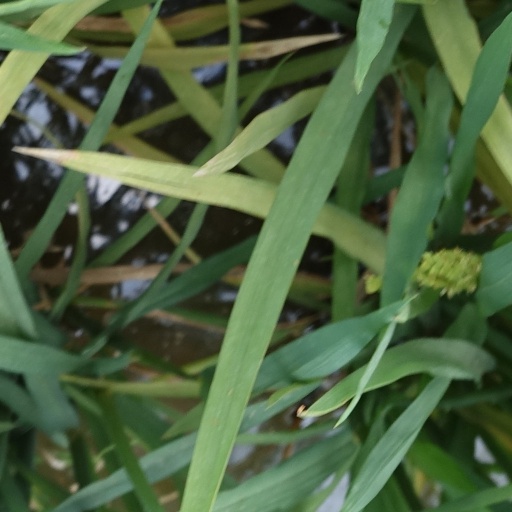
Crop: rice